Grand Designs

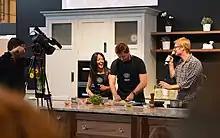
Grand Designs Live ambassadors Jo Hamilton and George Clarke compete in a 'cook-off'

Grand Designs Live takes place biannually, in London in the spring and in Birmingham in the autumn. The exhibitions display contemporary design and technology for the home and garden, with stands for suppliers and manufacturers to promote their goods and services. Design and media personalities McCloud, George Clarke and Jo Hamilton are show ambassadors.